Texas oil boom

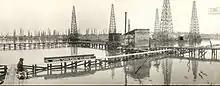
Goose Creek Oil Field, c. 1919

In 1879, Karl Benz was granted the first patent on a reliable gasoline-powered engine in Germany. In 1885, he produced the first true gasoline automobile, the Benz Patent Motorwagen. The new invention was quickly refined and gained popularity in Germany and France, and interest grew in the United Kingdom and the United States. In 1902, Ransom Olds created the production line concept for mass-producing lower-cost automobiles. Henry Ford soon refined the concept so that by 1914, middle-class laborers could afford automobiles built by Ford Motor Company.